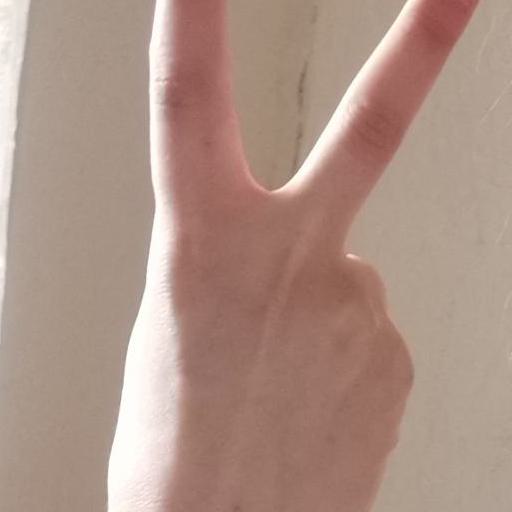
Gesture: peace_inverted